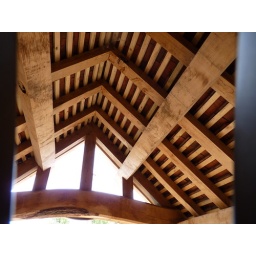
Oak roof timber made from a thee that grew in the field next to the new house